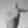
ASL letter: T